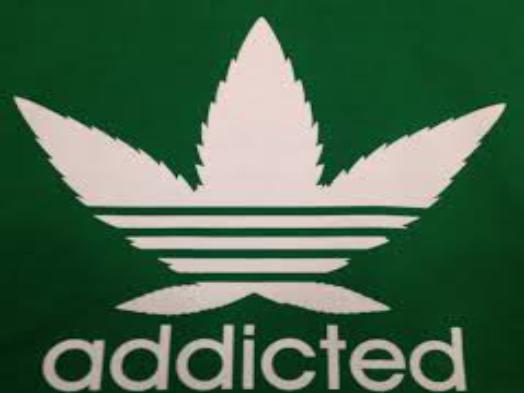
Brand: Addicted
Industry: Clothes